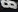
Number: 8